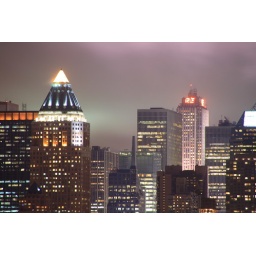
...I like the slight hint of mystery that the clouds gave to some buildings in Midtown Manhattan...seen from Weehawken, NJ.